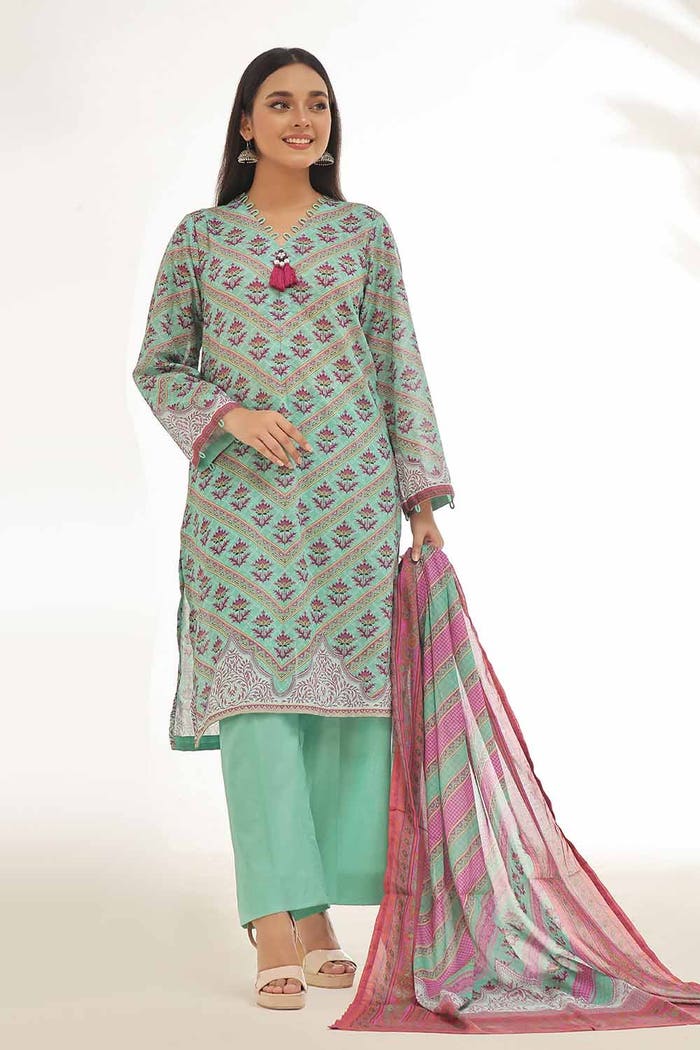
green multi embroidered cotton suit